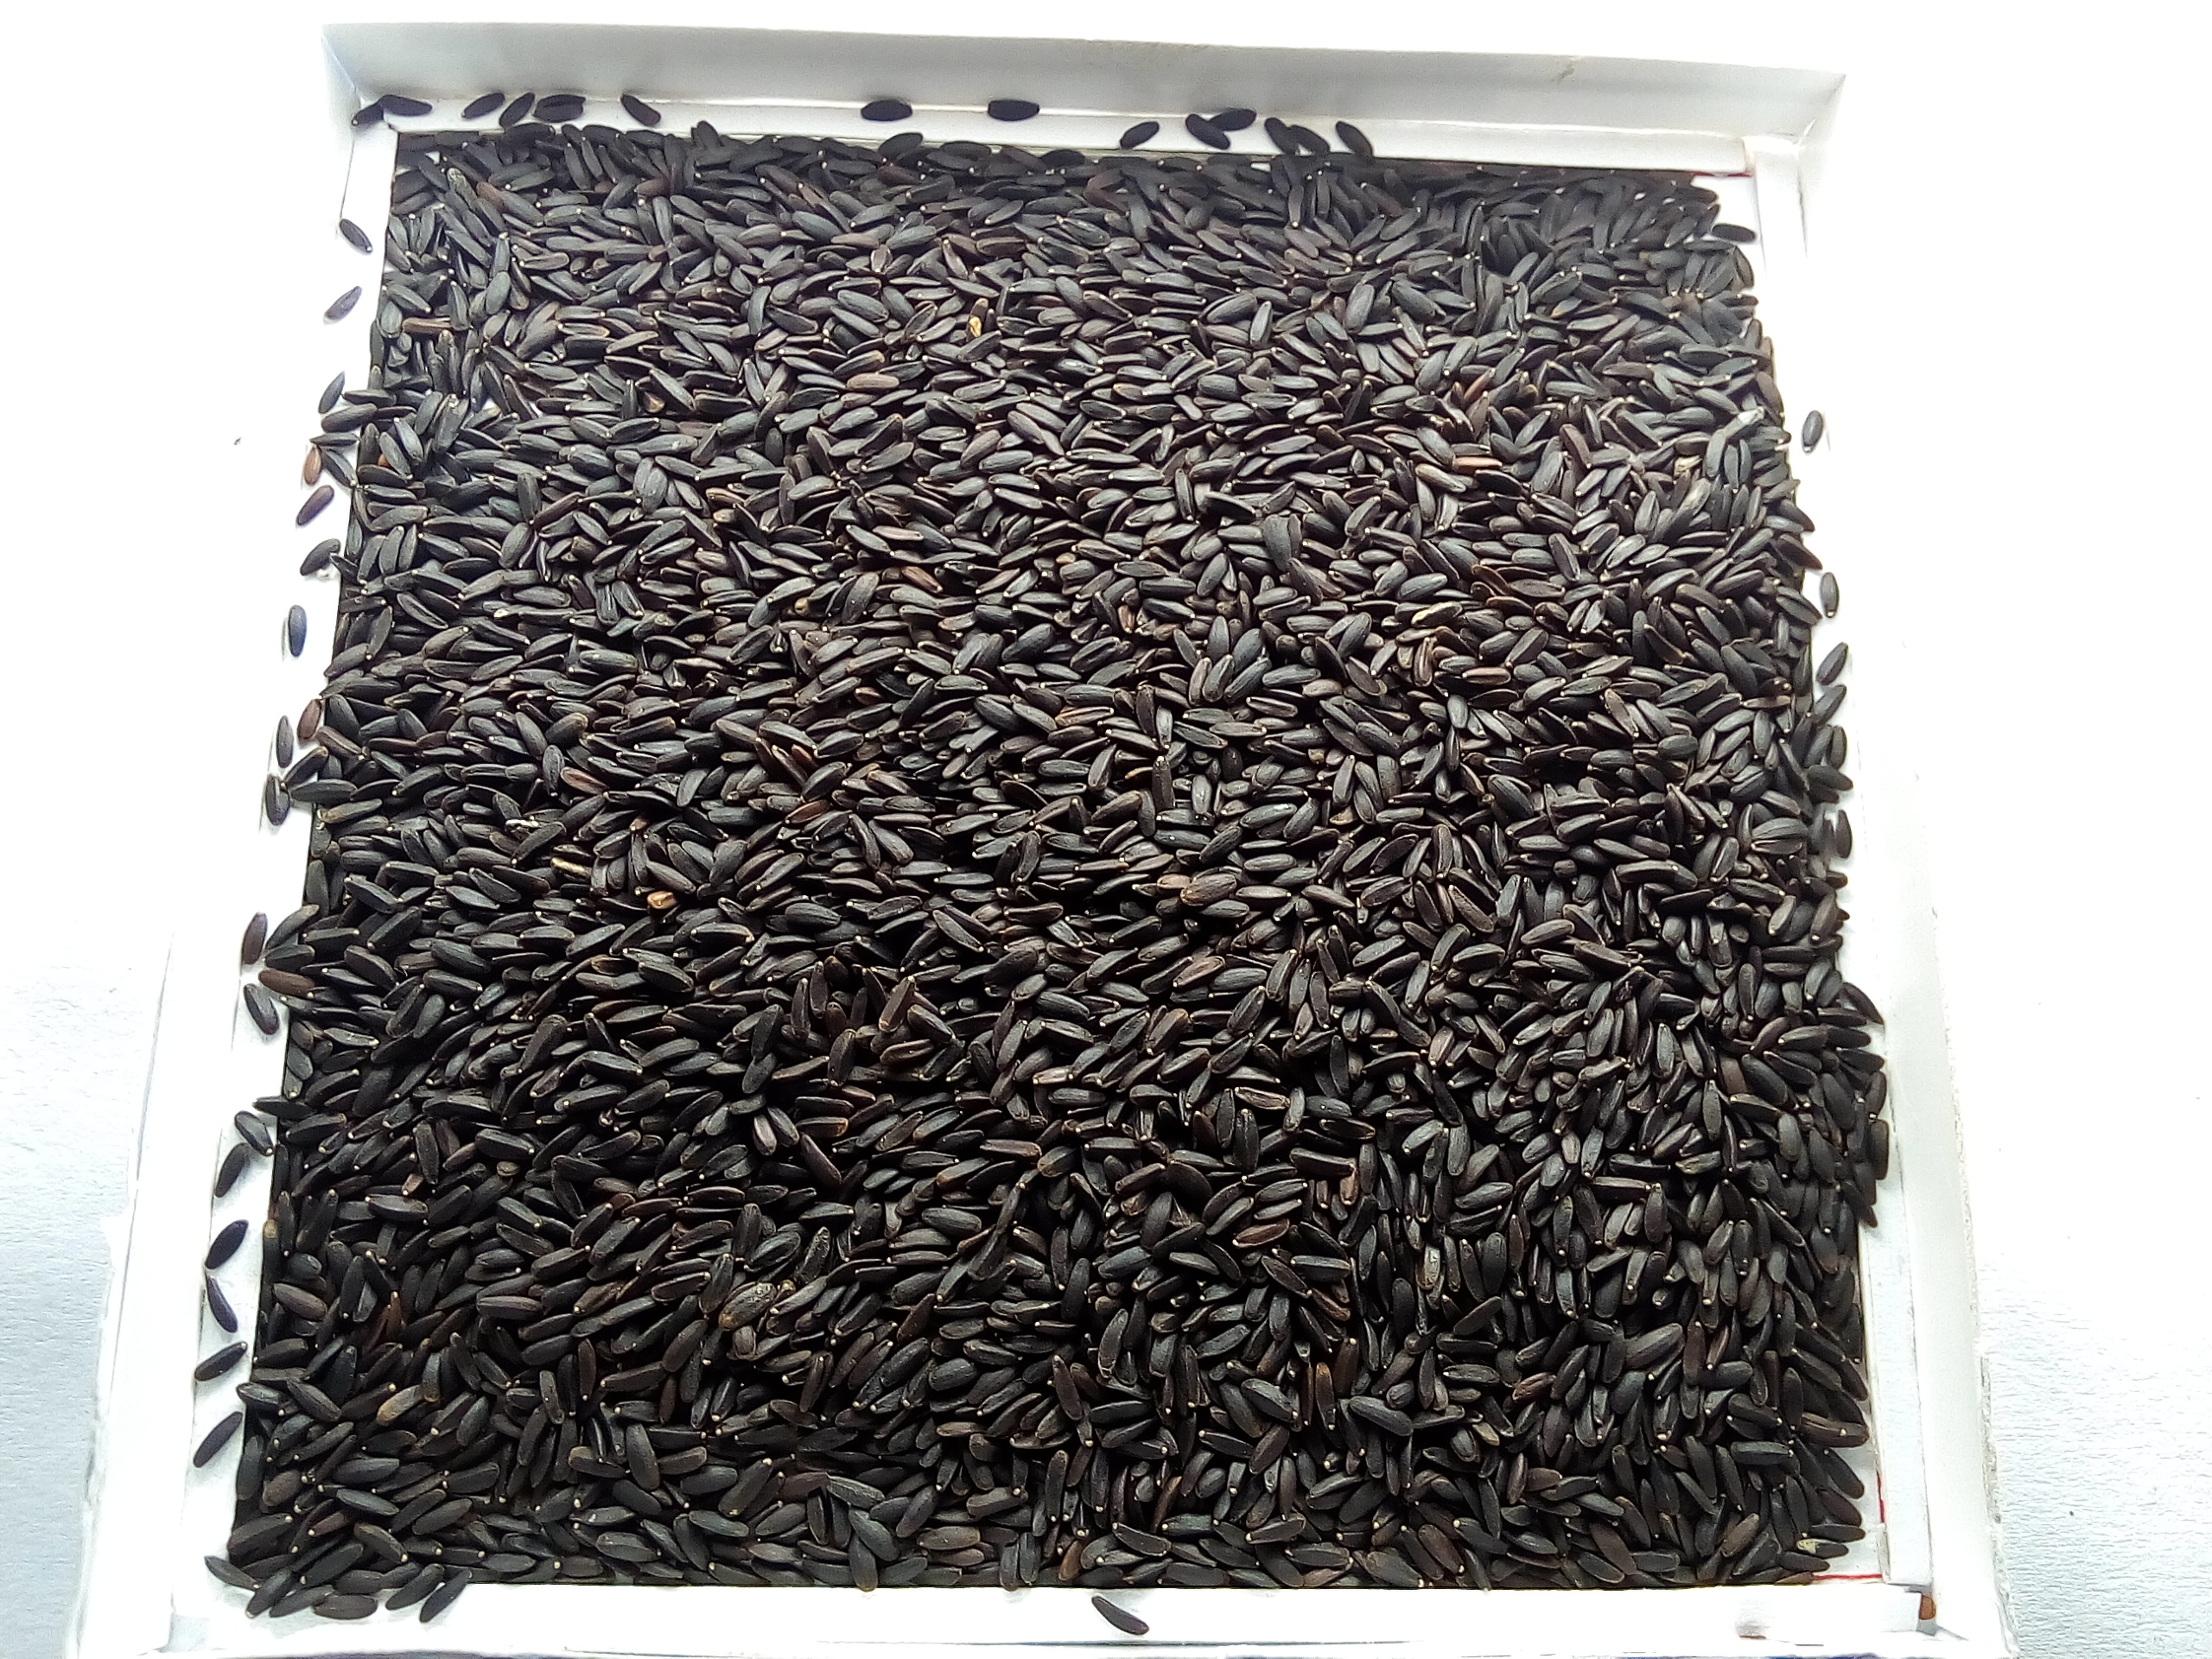
Rice seed variety: Unknown